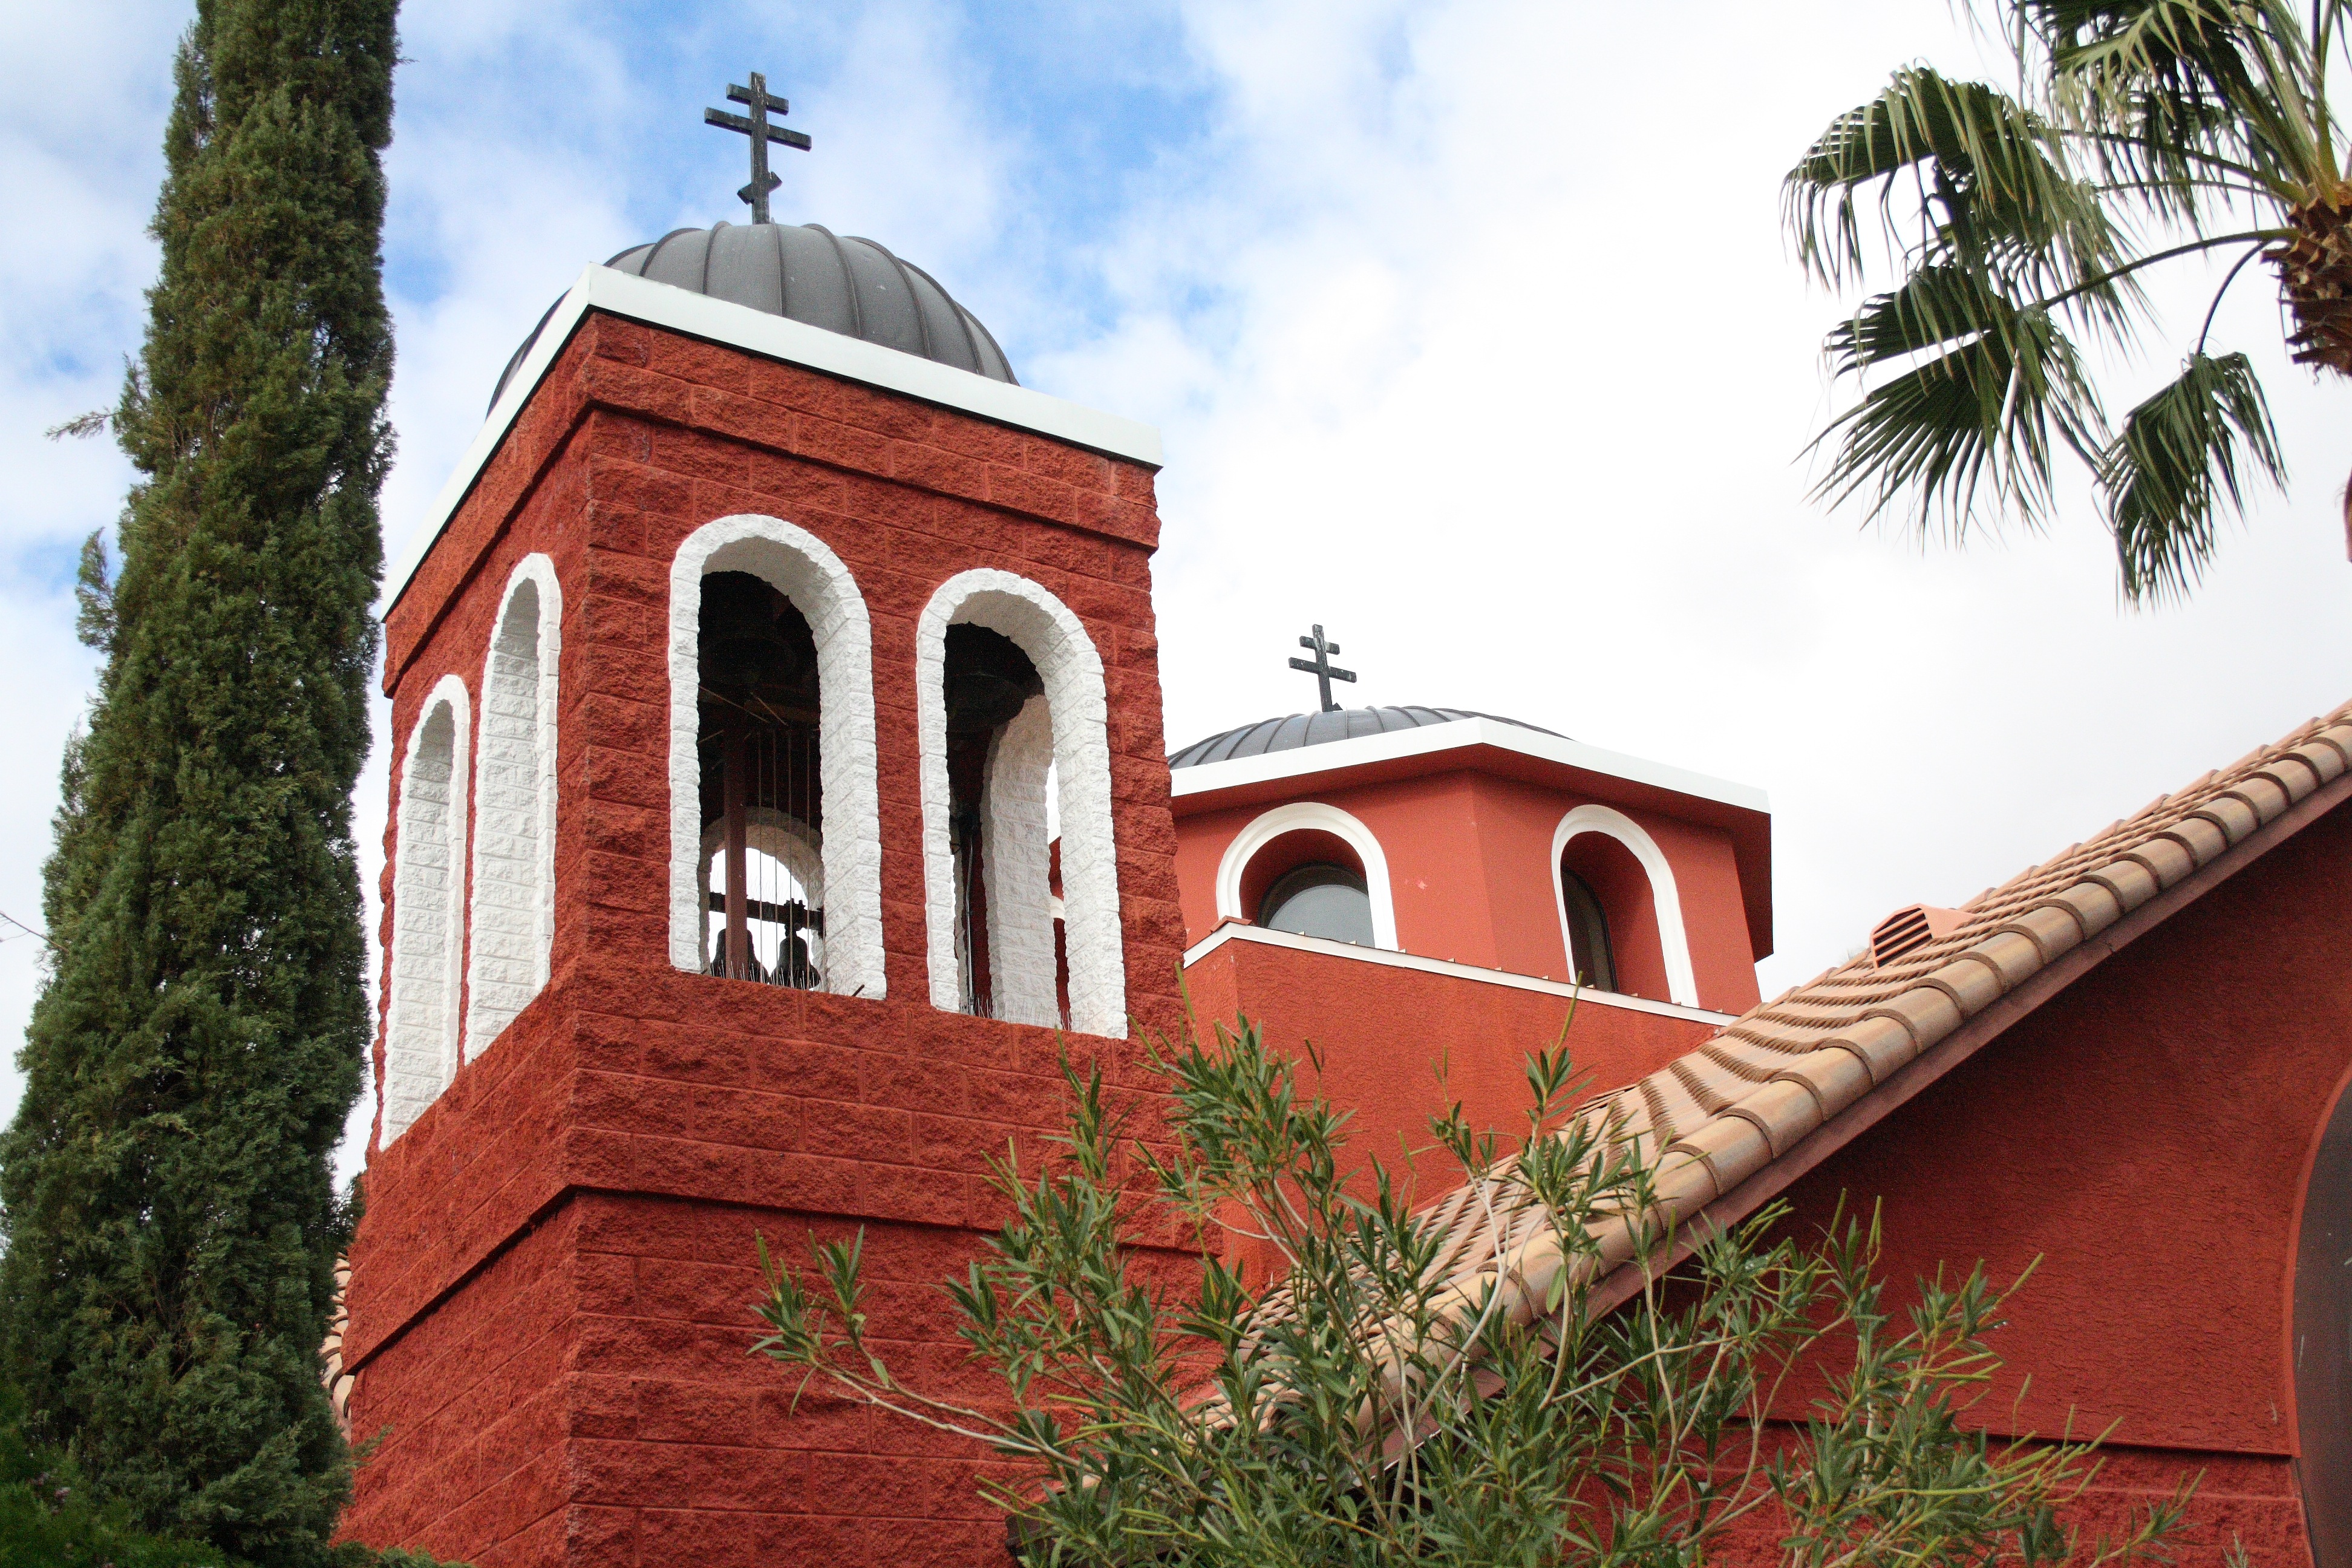
architecture, house, building, facade, church, chapel, place of worship, arizona, monastery, florence, spanish missions in california